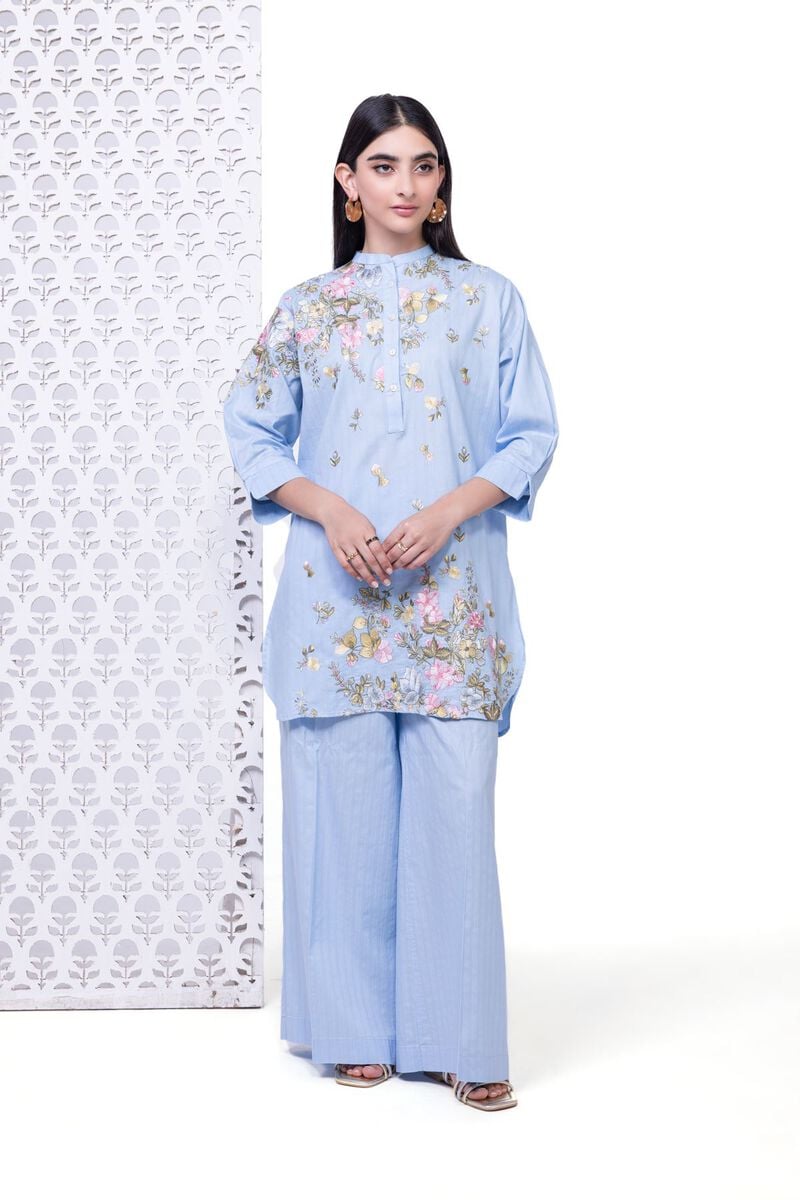
blue multi embroidered stripe tunic